Palanati Brahmanaidu (film)

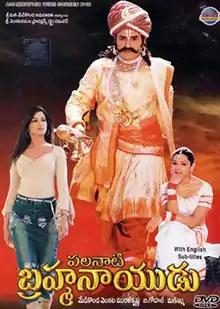
DVD cover

Palanati Brahmanaidu is a 2003 Indian Telugu-language action drama film produced by Medikonda Murali Krishna on Venkata Ramana Productions banner and directed by B. Gopal. The film stars Nandamuri Balakrishna in the main lead role alongside Aarthi Agarwal and Sonali Bendre. The music composed by Mani Sharma.